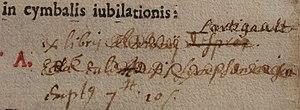
Ex-libris de N. Lartigault.
N. Lartigault est un compositeur, probablement maître de chapelle, organiste ou chantre, qui publie une messe à 5 voix à Paris en 1664.